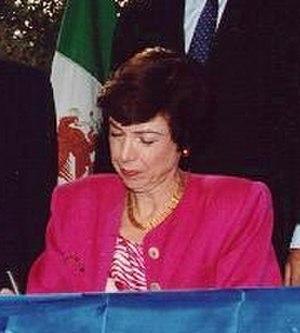
Carla Anderson Hills, née Carla Anderson le 3 janvier 1934 à Los Angeles, est une avocate et femme politique américaine.